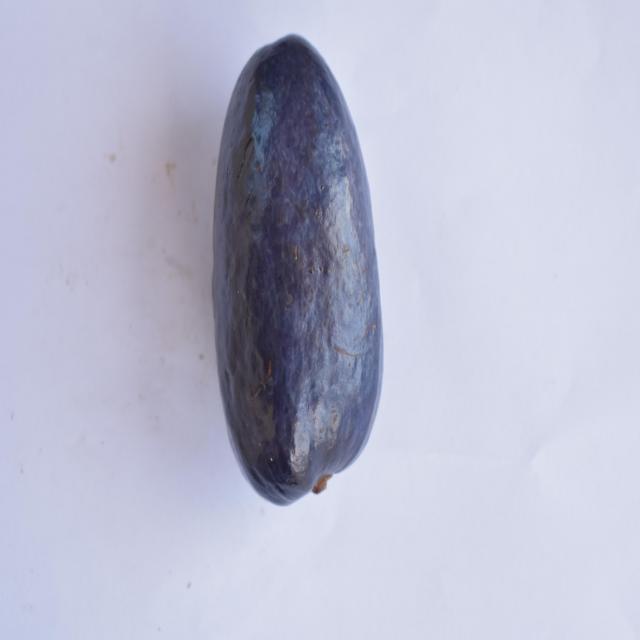
Plum grade: unaffected